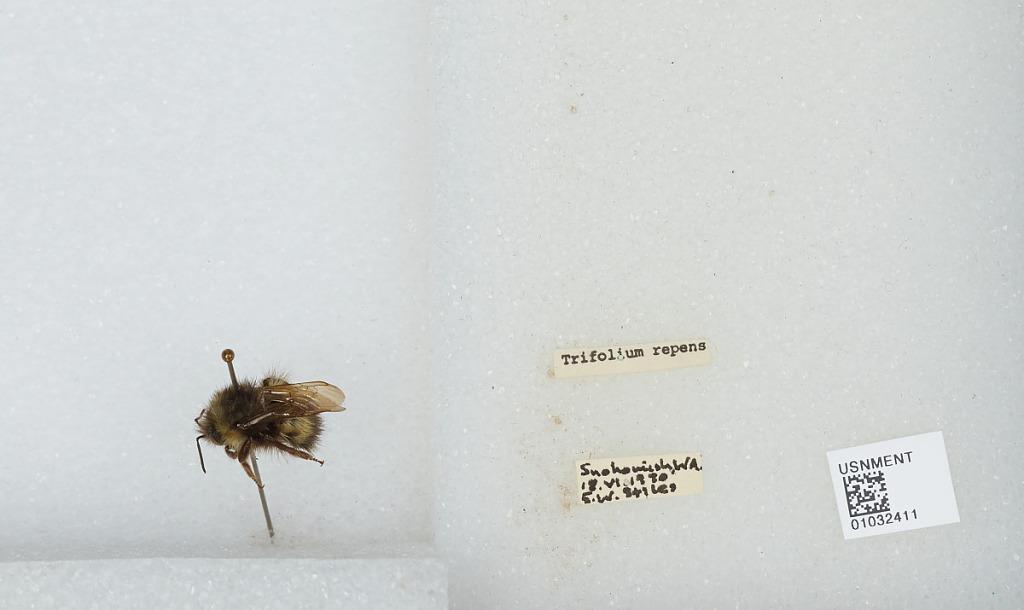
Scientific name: Bombus (Pyrobombus) sitkensis Nylander
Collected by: E. Stiles
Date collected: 1970-6-18
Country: United States
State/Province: Washington
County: Snohomish
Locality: Snohomish
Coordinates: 47.9192, -122.091